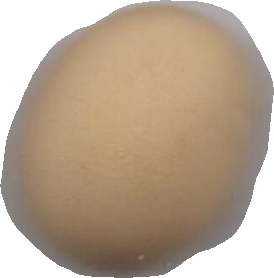
Variety: Dega